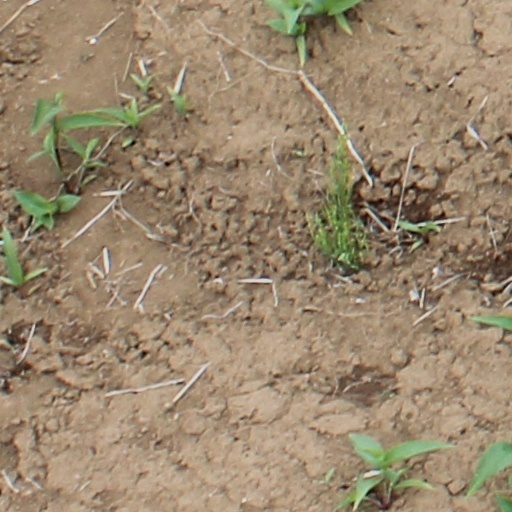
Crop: wheat